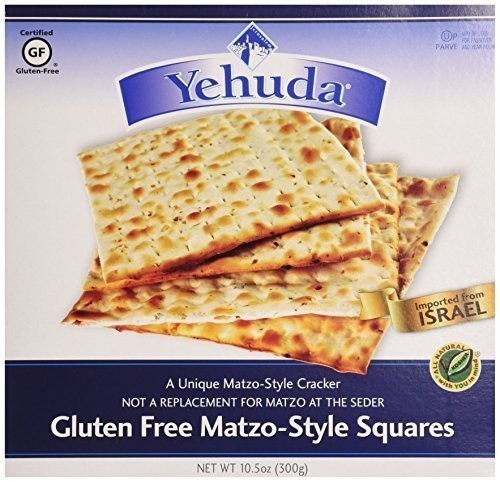
Item Name: YEHUDA MATZO SQR GF ORIGINAL, 10.5 OZ
Value: 24.0
Unit: Count

Price: 9.19